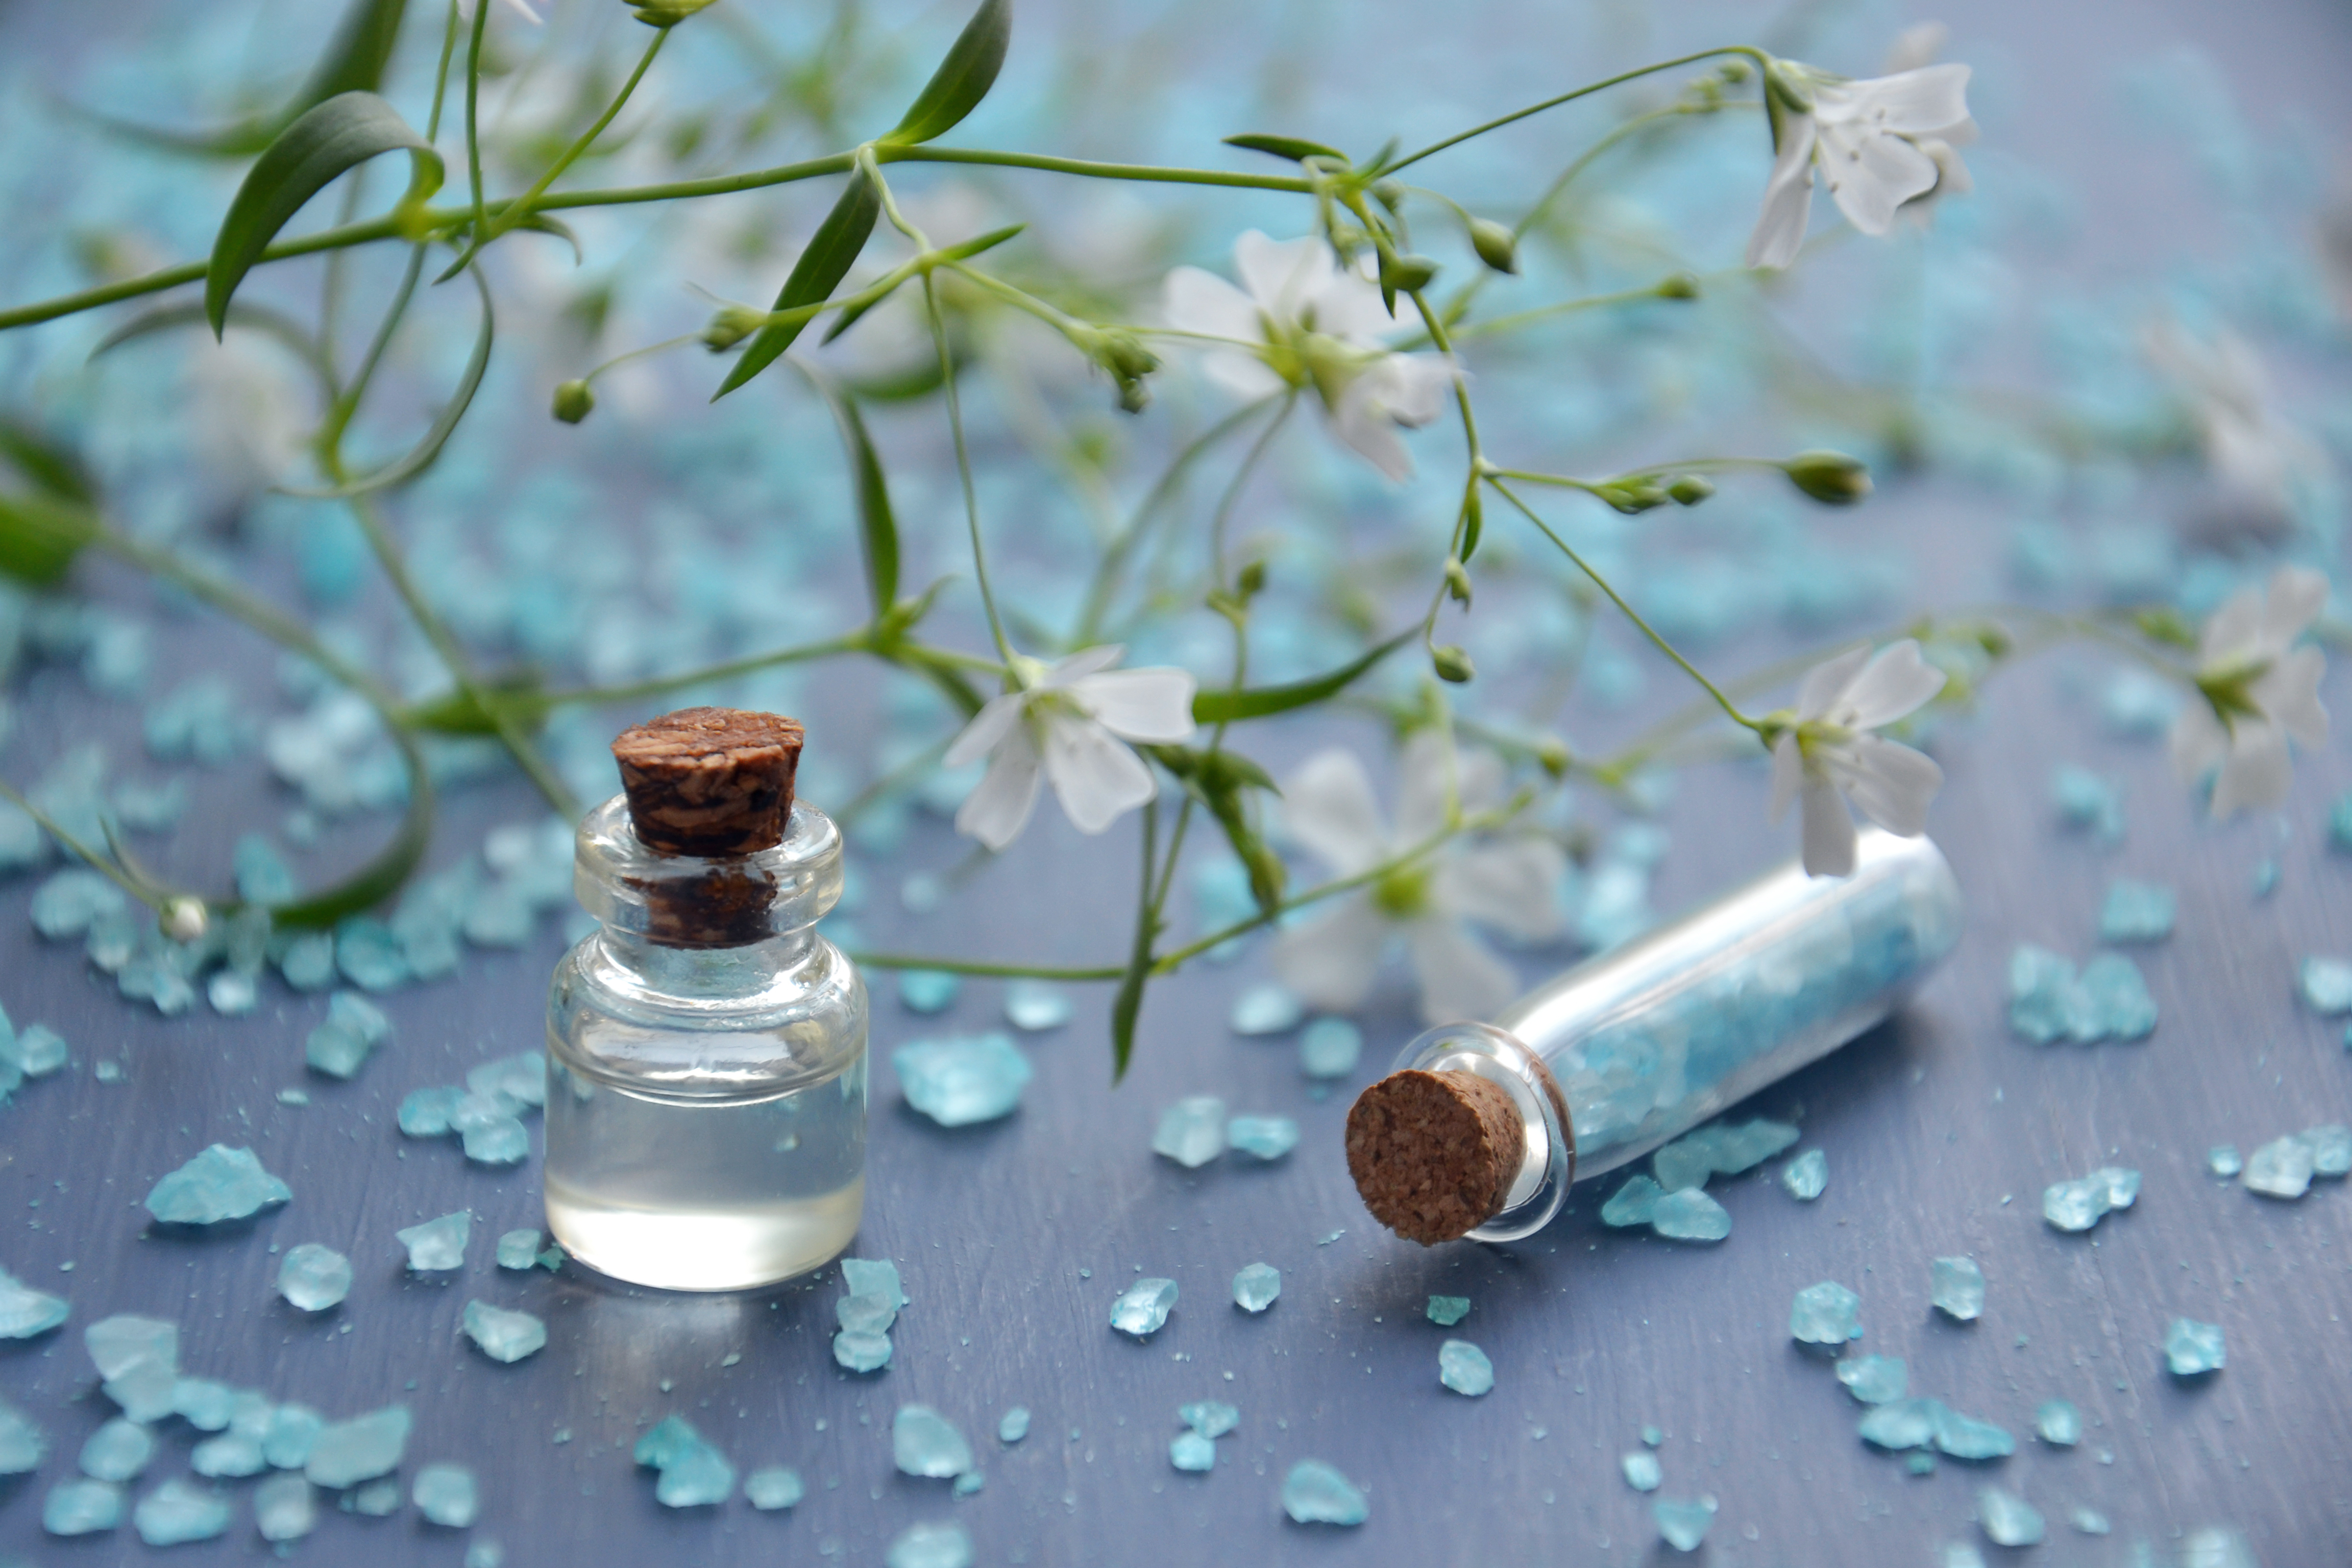
spa, cosmetic oil, essential oil, natural product, massage, relaxation, sea salt, crystals, glass bottle, plant